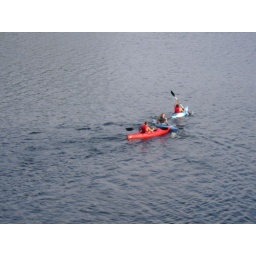
bumper boats in deeper water